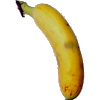
Label: banana_lady_finger